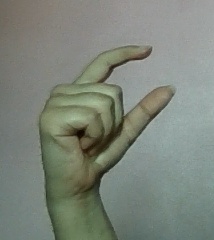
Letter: dal